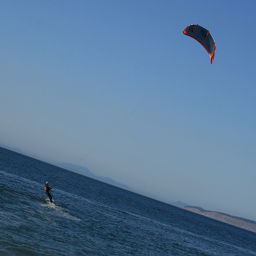
a person that is flying a kite in the air
a man paraglides across a expase of water
A kite surfer on the open water being pulled by his kite.
a person is riding a board on the water
A para surfer on the water under a blue sky.